John Calvin

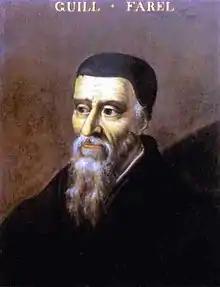
William Farel was the reformer who persuaded Calvin to stay in Geneva. 16th-century painting. In the Bibliothèque Publique et Universitaire, Geneva.

In March 1536, Calvin published the first edition of his "Institutio Christianae Religionis" or "Institutes of the Christian Religion". The work was an "apologia" or defence of his faith and a statement of the doctrinal position of the reformers. He also intended it to serve as an elementary instruction book for anyone interested in the Christian faith. The book was the first expression of his theology. Calvin updated the work and published new editions throughout his life. Shortly after its publication, he left Basel for Ferrara, Italy, where he briefly served as secretary to Princess Renée of France. By June he was back in Paris with his brother Antoine, who was resolving their father's affairs. Following the Edict of Coucy, which gave a six-month period for heretics to reconcile with the Catholic faith, Calvin decided that there was no future for him in France. In August he set off for Strasbourg, a free imperial city of the Holy Roman Empire and a refuge for reformers. Due to military manoeuvres of imperial and French forces, he was forced to make a detour to the south, bringing him to Geneva. Calvin had intended to stay only a single night, but William Farel, a fellow French reformer residing in the city, implored him to stay and assist him in his work of reforming the church there. Calvin accepted his new role without any preconditions on his tasks or duties. The office to which he was initially assigned is unknown. He was eventually given the title of "reader", which most likely meant that he could give expository lectures on the Bible. Sometime in 1537 he was selected to be a "pastor" although he never received any pastoral consecration. For the first time, the lawyer-theologian took up pastoral duties such as baptisms, weddings, and church services.